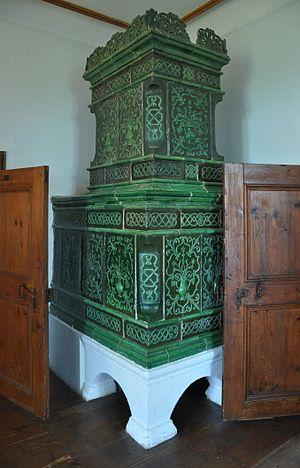
Un Kachelofe ou Kochlofa ou Kachelowe est un poêle de masse typique d'Alsace, de Moselle germanophone et des pays germaniques (Kachelofen en allemand) et d'Europe centrale. Il est caractérisé par son foyer fermé. Le terme Kachelofe désigne trois catégories distinctes d'appareils. Le premier est une construction massive, immobile et adossée à un mur, dont le foyer est alimenté en combustible depuis une autre pièce à travers une ouverture pratiquée dans le mur. Le second est un poêle mobile, alimenté directement en combustible depuis la même pièce. Enfin, la Kunscht est un appareil le plus souvent à banquettes, adossé à un mur. La fumée chaude de la cuisinière adossée à l'autre face du mur, est captée pour circuler à l'intérieur des banquettes. Ce récupérateur de chaleur a été inventé simultanément à Constance et à Strasbourg au milieu du XVIᵉ siècle et est resté en usage dans les secteurs ruraux du sud de la Forêt-Noire et de l'Alsace, et en Suisse jusqu'au milieu du XXᵉ siècle.